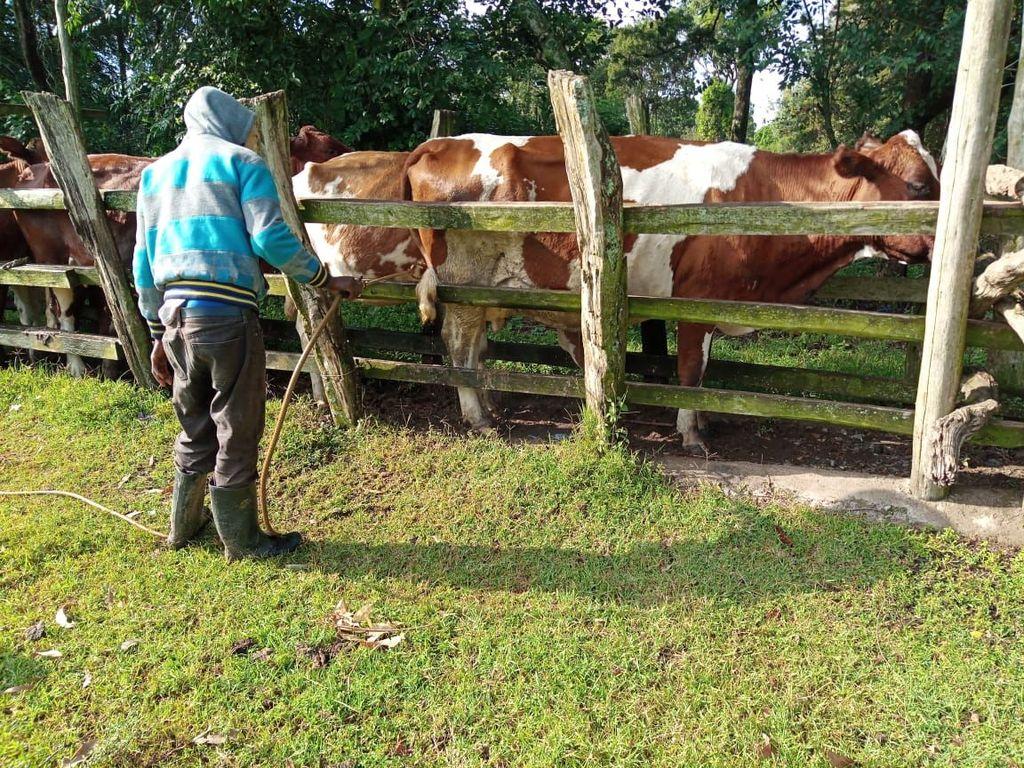
Hapa kunao ng'ombe ambao wanaonekana wakinyunyiziwa dawa. Wamejazwa kwa pahali moja ili dawa yasiweze kusambaa kwenye uwanja wanapokula nyasi.